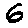
Label: 6